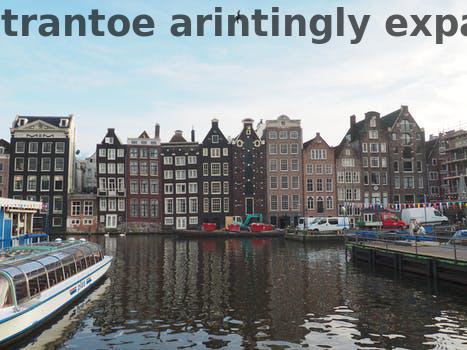
Label: Watermark